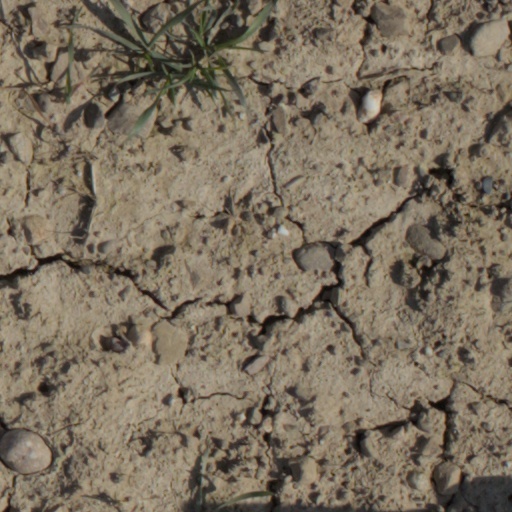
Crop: wheat